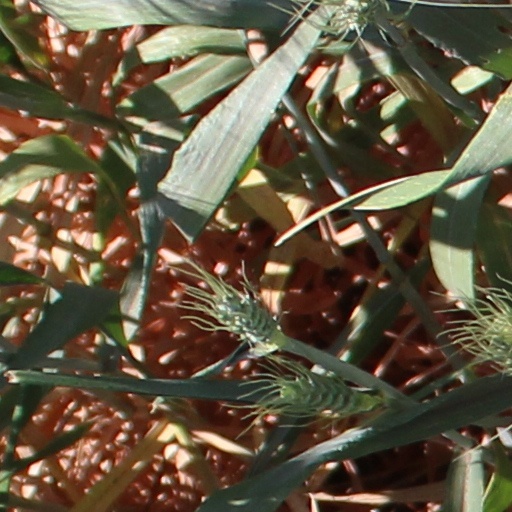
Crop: wheat